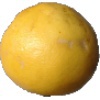
Label: Grapefruit White 1